Harold Goodwin (English actor)

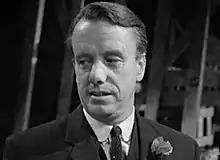
in "The Avengers": "Build a Better Mousetrap" (1964)

Harold Goodwin (22 October 1917 – 3 June 2004) was an English actor born in Wombwell, West Riding of Yorkshire, England.